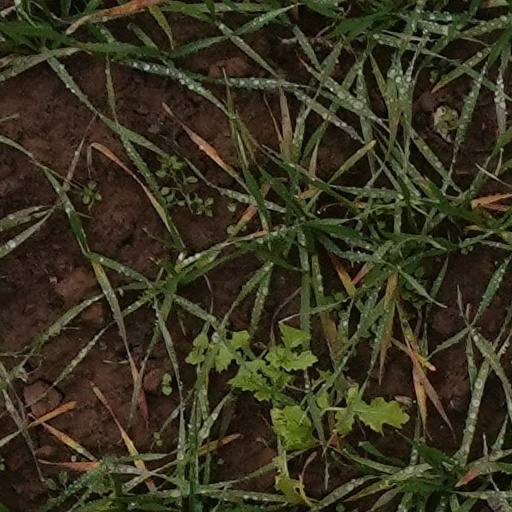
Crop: wheat